Sinkyo Maru

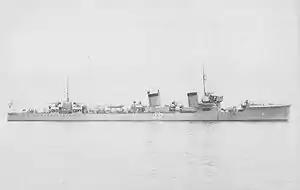
The destroyer

On 1 December "Sinkyo Maru" left Kakeromajima, and on 3 December she reached Sasebo, where she was dry docked from 5 to 11 December. On 18 December she was assigned to help reinforce the Japanese New Guinea campaign, by taking part in one of the convoys carrying the Imperial Japanese Army's 20th and 41st Divisions to Wewak. Between 20 and 24 December she made a round trip to Kakeromajima and back to unload supplies, and then sailed in East Convoy No. 59 to Kawasaki, Kanagawa, where she arrived on 28 December. She was temporarily fitted with anti-submarine protection equipment; an upgrade to her wireless telegraph; and an additional 13 mm machine gun.